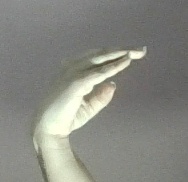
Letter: jeem